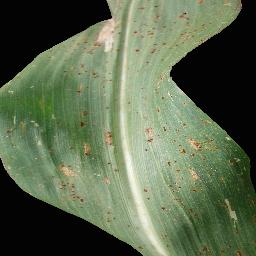
Label: Corn_(Maize)___Common_Rust